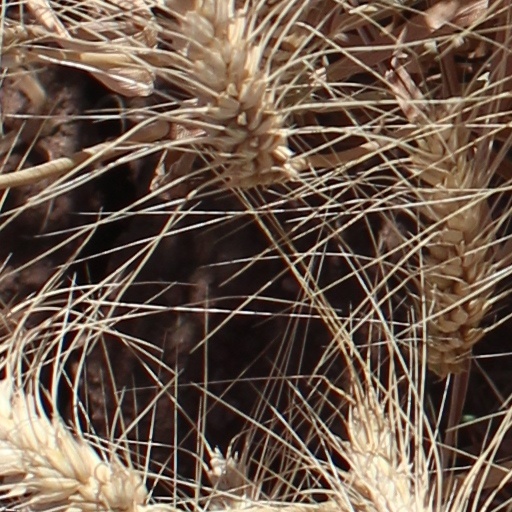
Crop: wheat